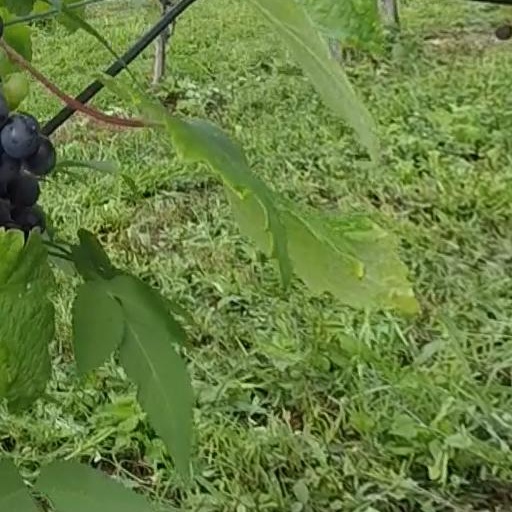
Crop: grape